Pallet

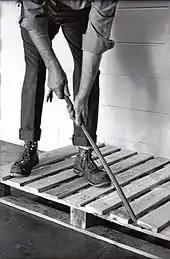
A man using a crowbar to dismantle a wooden pallet

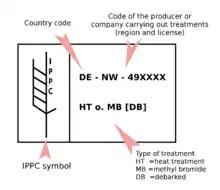
Refer to caption

Skids date back to Ancient Egypt and Ancient Mesopotamia, at least as far back as the 1st millennium B.C.